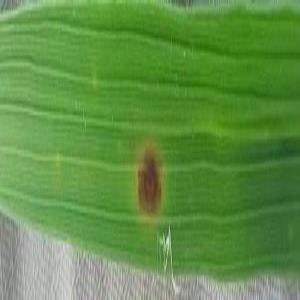
Disease: Brownspot